Garlon Green

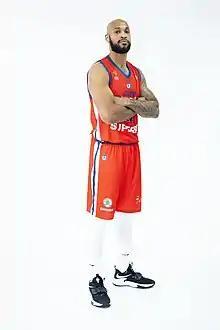
Green with CSM U Oradea in 2022

Garlon Green (born January 11, 1991) is an American professional basketball player for Fos Provence Basket of the LNB Pro A. After completing his collegiate eligibility, Green started his professional career with Australian second division team Canberra Gunners, before signing for the Japanese team Kumamoto Volters. In 2015 Garlon signed a contract for the 2015–16 season with the Walter Tigers Tübingen of the German Basketball Bundesliga. He is the younger brother of NBA player Gerald Green. Green participated in the BBL All-Star Game in 2016 and was the winner of the slam dunk contest.